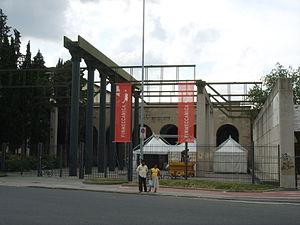
La Porta al Prato est une ancienne porte de ville faisant partie des murs de Florence et est située au centre d'une place très fréquentée sur les rocades de la ville, où convergent les Viale Fratelli Rosselli, Via Ponte alle Mosse, Viale Belfiore et Il Prato.